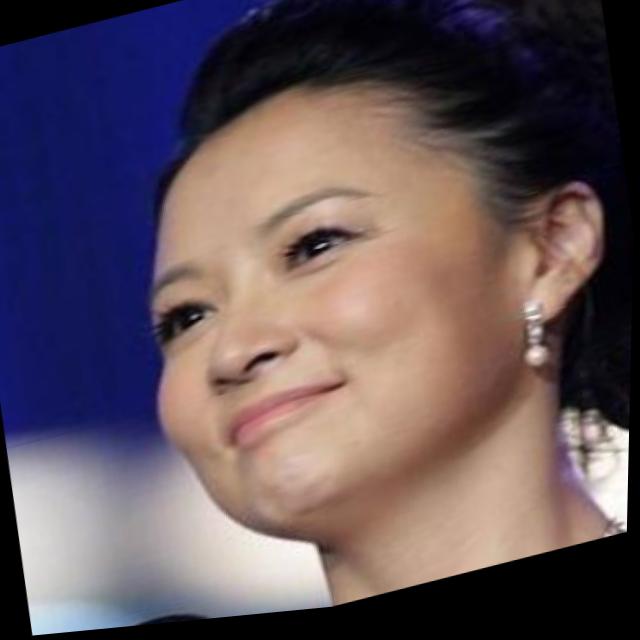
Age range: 21-44